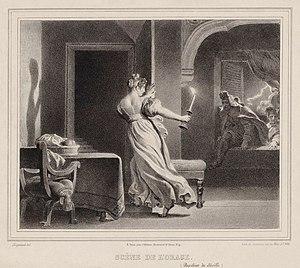
Le Barbier de Séville est l'opéra le plus connu de Gioachino Rossini, sur un livret de Cesare Sterbini, créé en 1816 et considéré par beaucoup comme le chef-d'œuvre de l'opéra-bouffe italien.